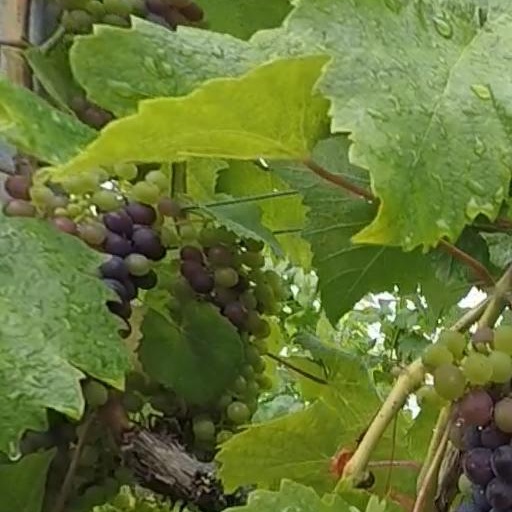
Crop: grape